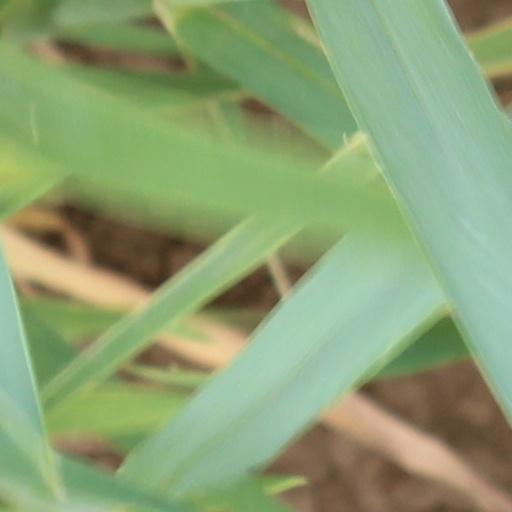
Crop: wheat